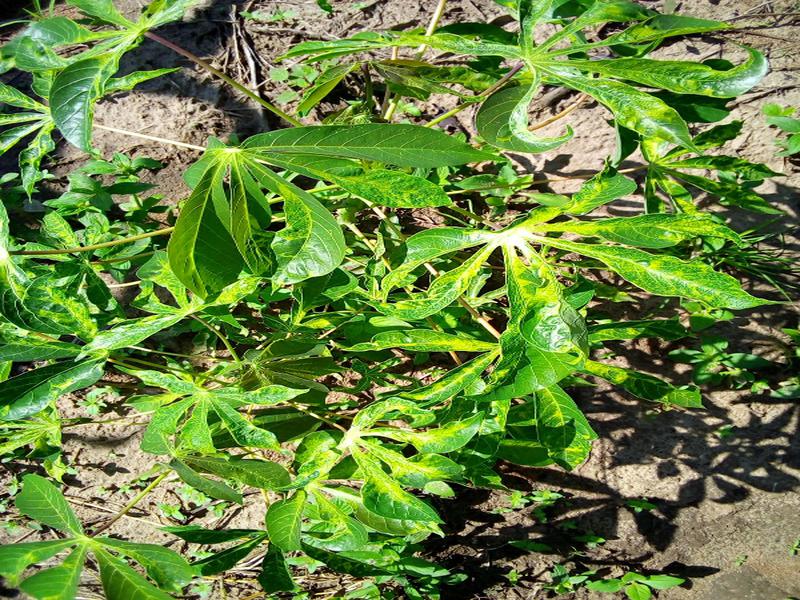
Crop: cassava
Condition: mosaic_disease